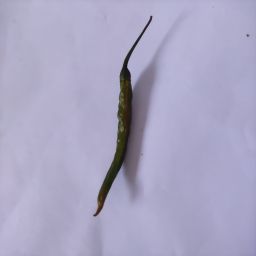
Crop: Chile Pepper
Quality: Old